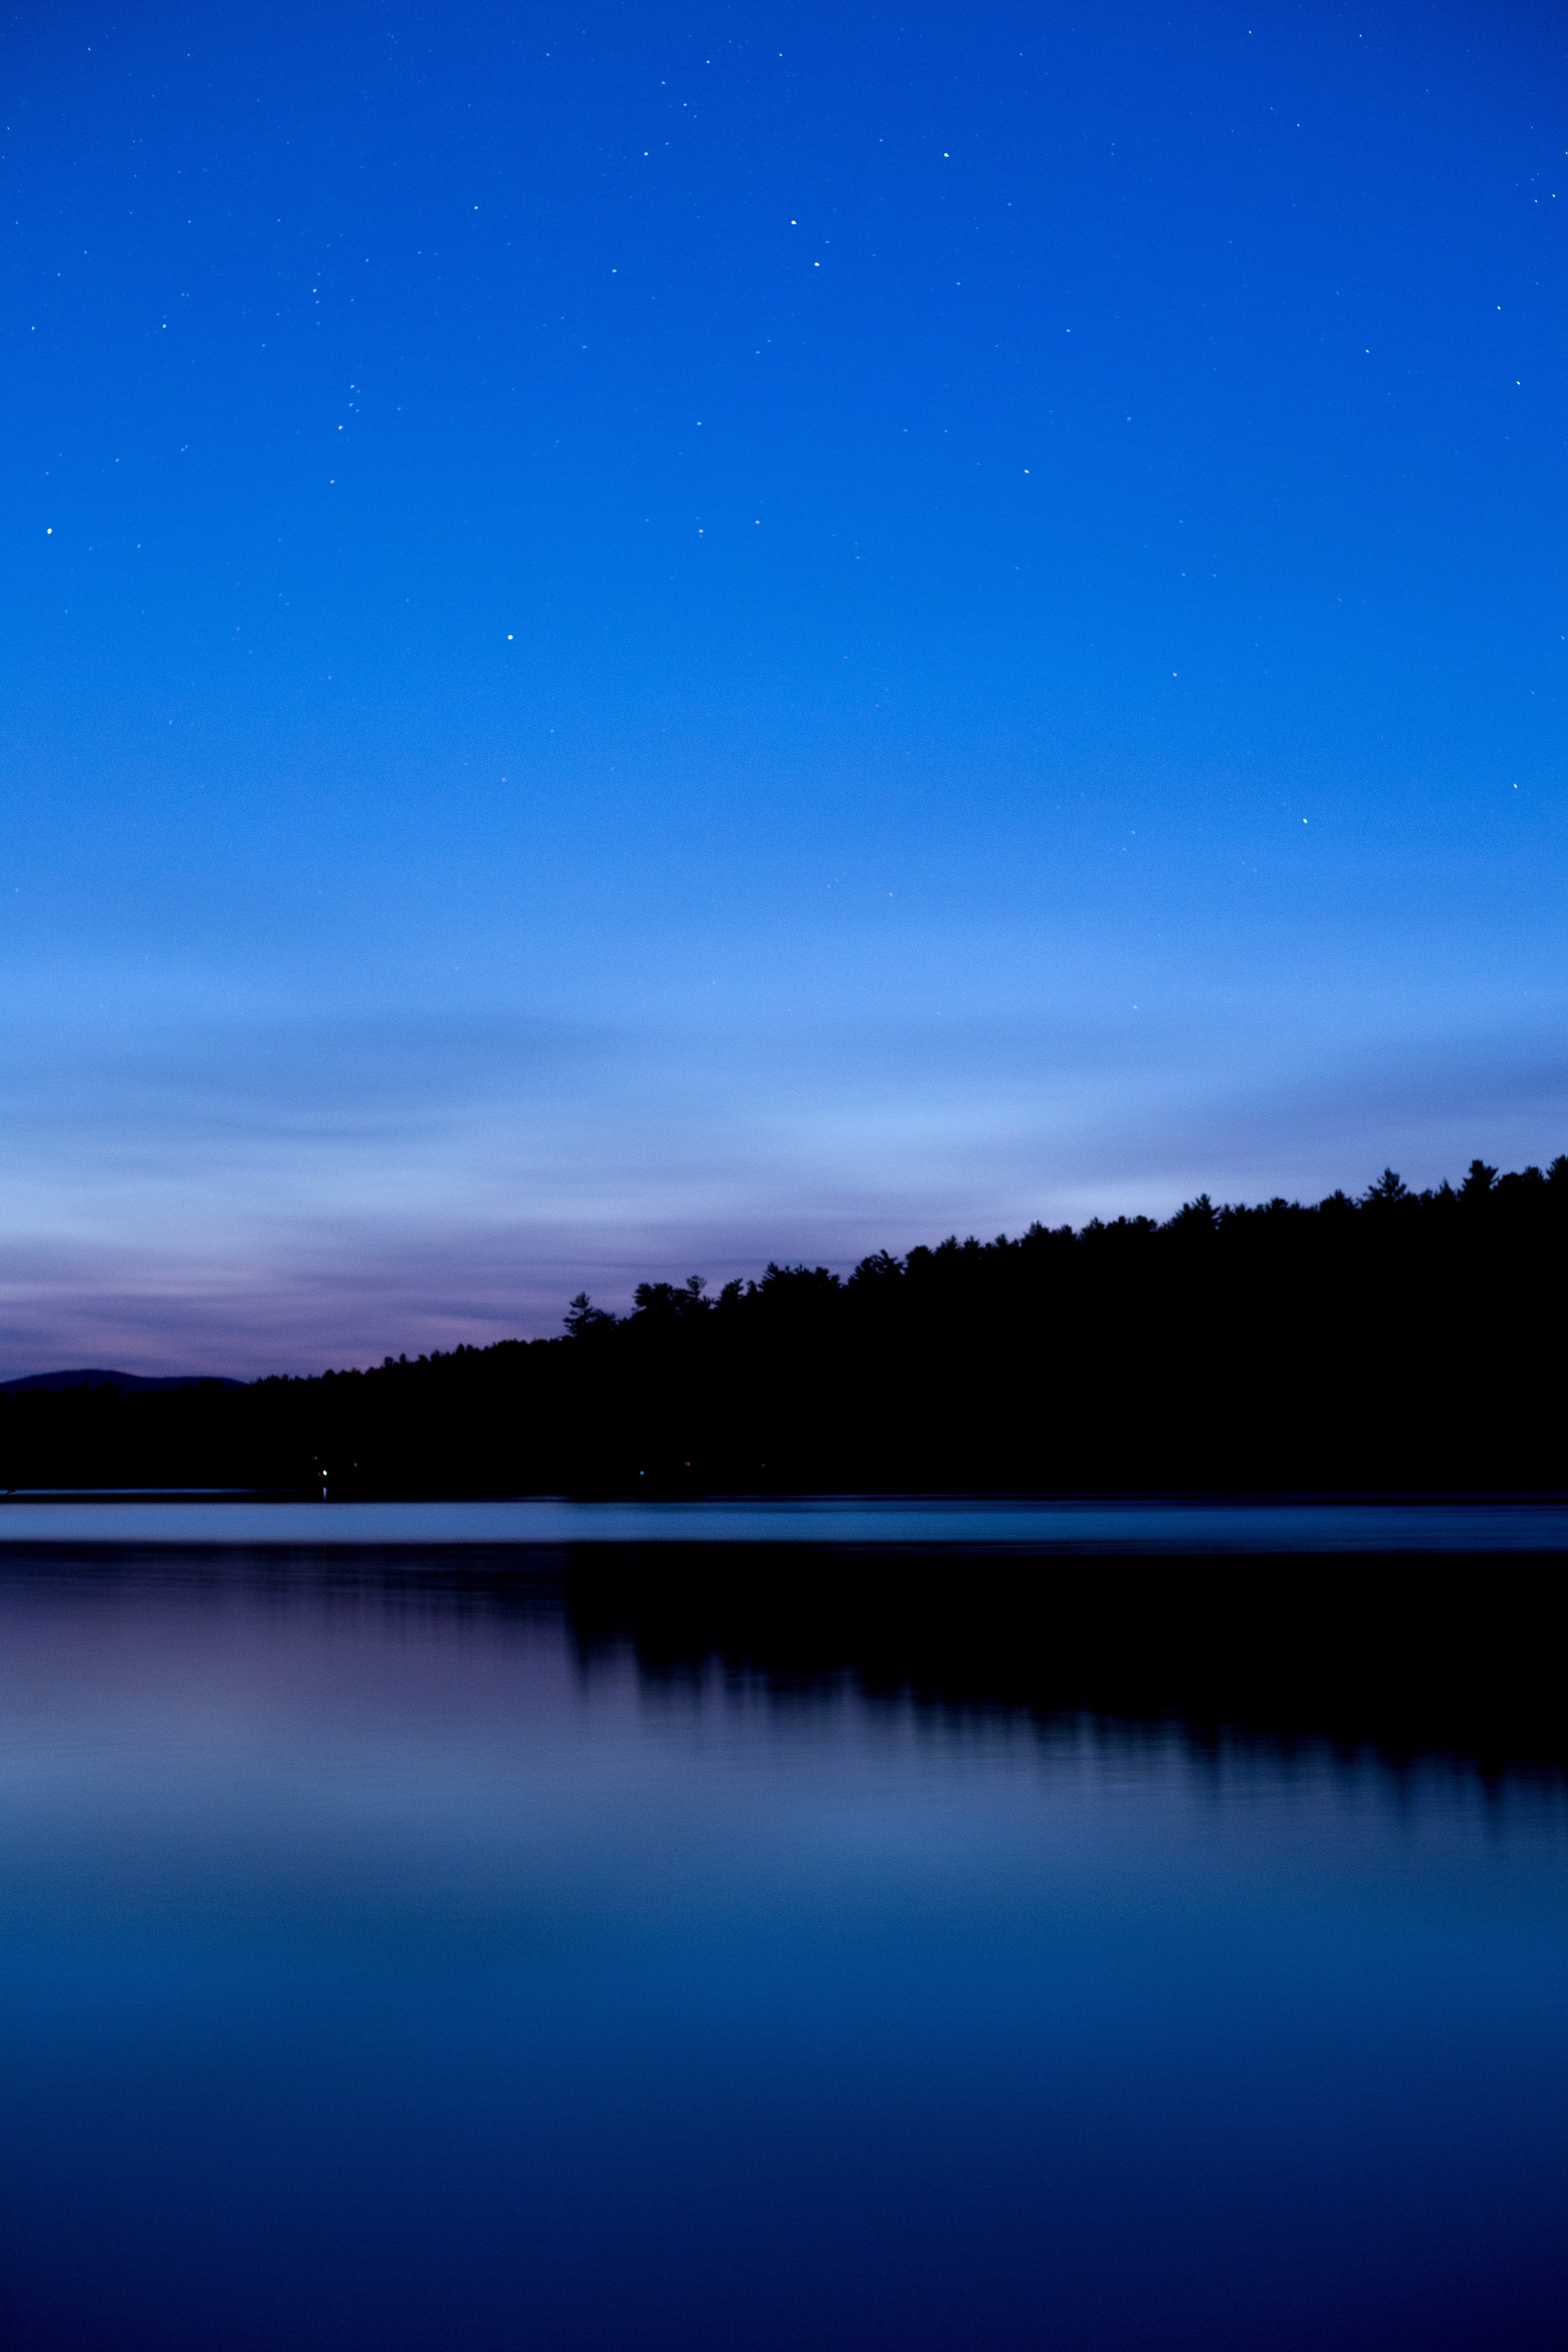
sky, blue, reflection, nature, horizon, night, water, lake, light, calm, atmosphere, atmospheric phenomenon, dusk, evening, dawn, loch, sound, darkness, tree, star, reservoir, landscape, sea, cloud, midnight, space, photography, lake district, electric blue, river, ocean